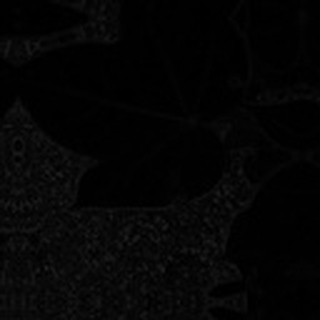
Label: healthy_cotton